Now You See It (American game show)

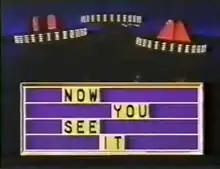
Title Card for the 1989 version

Now You See It is an American television game show created by Frank Wayne for Mark Goodson-Bill Todman Productions. The object of "Now You See It" is to answer general knowledge trivia questions by finding the answers hidden in a grid, similar to a word search puzzle.